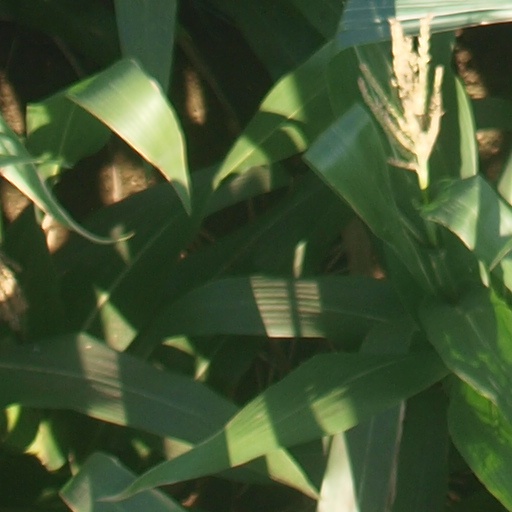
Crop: maize; corn